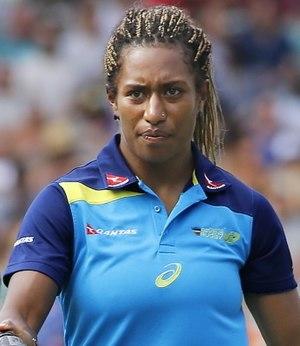
Ellia Green est une joueuse australienne de rugby à sept. Elle a remporté avec l'équipe d'Australie le tournoi féminin des Jeux olympiques d'été de 2016 à Rio de Janeiro.